Coleridge and opium

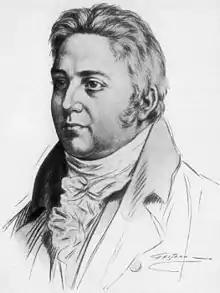

Samuel Taylor Coleridge (21 October 1772 – 25 July 1834) was an English poet, critic, and philosopher who consumed opium to address his health issues. His use of opium in his home country of England, as well as Sicily and Malta, is extensively documented. Coleridge's opium use led to severe consequences. Coupled with his health conditions, it harmed his life and adversely impacted his career.